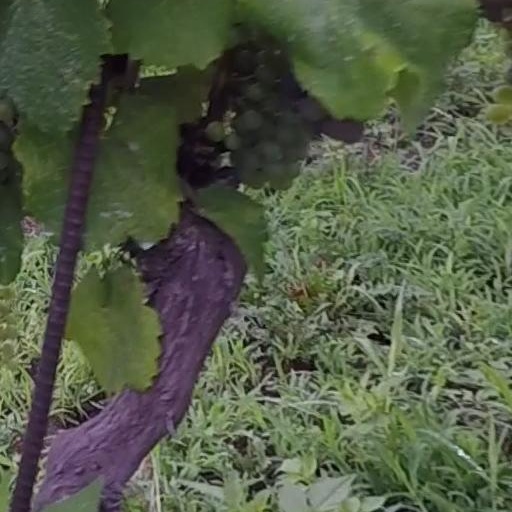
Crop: grape